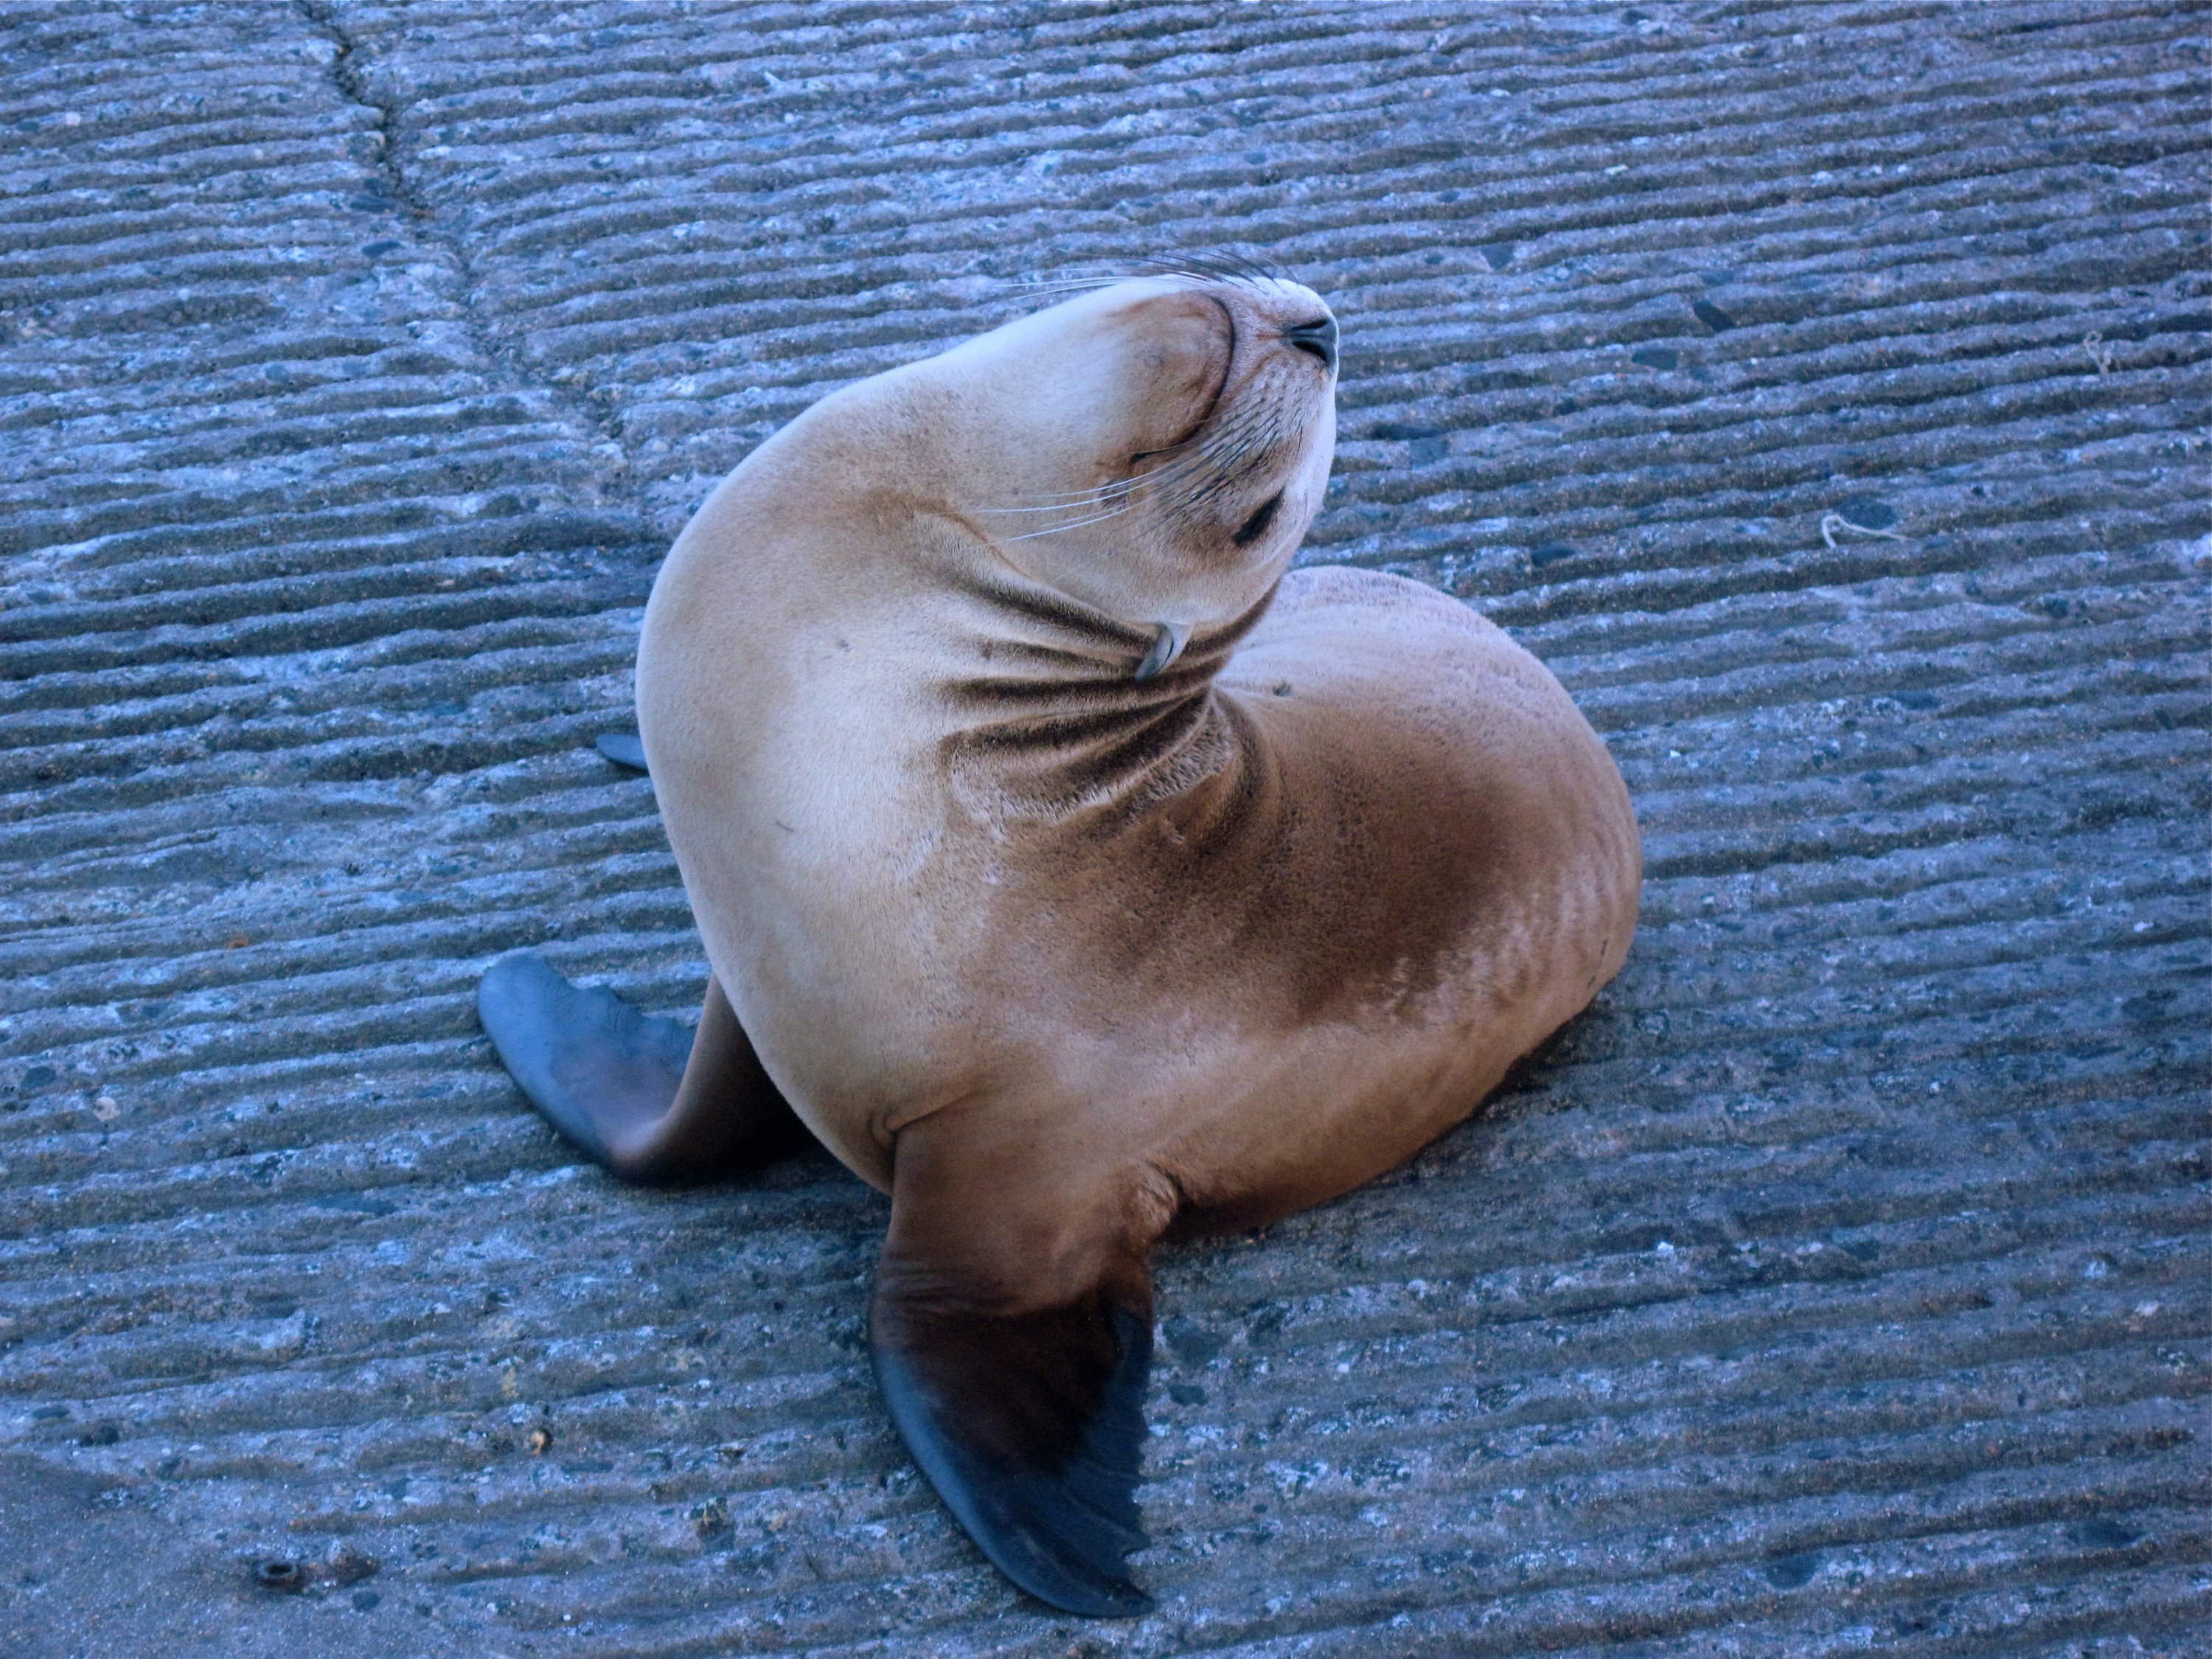
cat, mammal, fauna, whiskers, seals, vertebrate, monterey, nmc2009, harbor seal, marine mammal